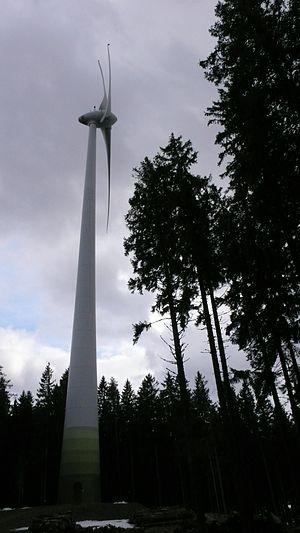
Éolienne, à Schonach